Fritwell

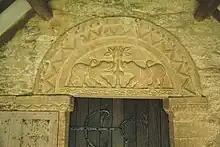
12th-century Norman tympanum of south doorway, showing the tree of life flanked by beasts

The earliest known written record of the Church of England parish church of Saint Olave is from 1103. The building was originally Norman, and the north and south doorways and original chancel arch survive from this time. Early in the 13th century the chancel was rebuilt and the bell-tower and south aisle were added. The chancel retains two Early English Gothic lancet windows from this rebuilding. The Decorated Gothic north aisle was added later in the 13th or early in the 14th century and the Perpendicular Gothic clerestory was added to the nave in the 15th century.